Mokpo

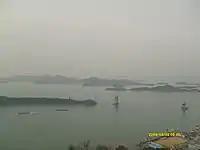
Frontal coast seen from Yudal Mountain

Until late 1980s, commerce had been concentrated around the original downtown near Mokpo Station. In the late 1990s, large residential areas were built in Yeonsan dong and Hadang, resulting in a significant outflow of the population of the city. This resulted in the city council adopting a bylaw to support the old downtown area, however, the outward flow has only worsened.